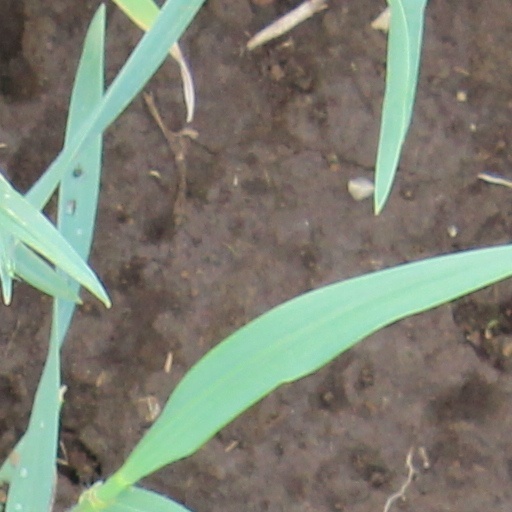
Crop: wheat